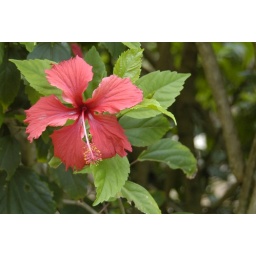
41 One of the beautiful red flowers that I saw many of growing in the area